John Ballantine (banker)

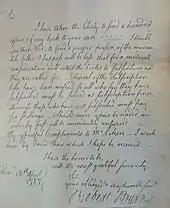
Letter to John Ballantine from Robert Burns regarding 100 copies of the First Edinburgh Edition.

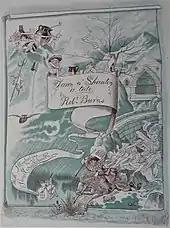
Tam o' Shanter. John Ballantine was sent a copy of this poem by Burns.

In two letters dated 20 November and 13 December 1783 Burns wrote to Ballantine saying that Robert Aiken was his ""first poetic patron"" and ""first kind of patron.""